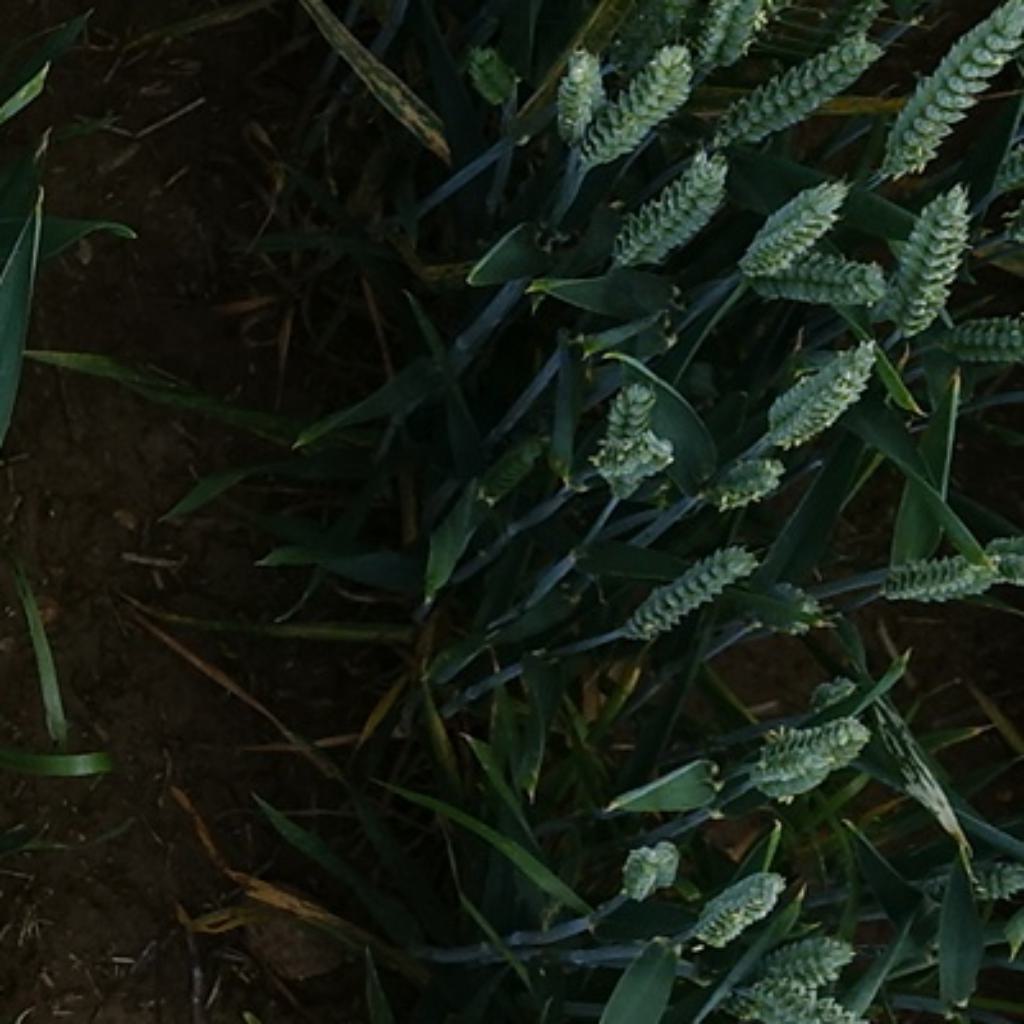
Country: France
Location: VLB
Wheat development stage: Filling